Lampropeltis getula

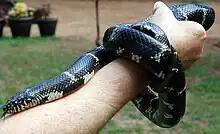
"L. g. getula" can be quite docile even when caught wild

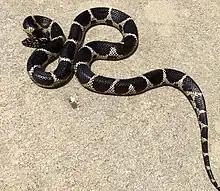
Florida kingsnake in Dixie County, Florida

Adult specimens of the speckled kingsnake, "L. g. holbrooki", are the smallest race at in snout-to-vent length (SVL) on average, while "L. g. getula" is the largest at SVL on average. Specimens up to in total length (including tail) have been recorded. Weight can vary from in a small specimen of in total length, to in large specimens, of over in total length.